Roads in North Korea

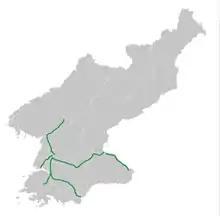
Map of motorways in North Korea in 2014.

The country's first motorway, the Pyongyang-Nampo Motorway, was built in 1978. The first tolls were installed on the Pyongyang-Wonsan motorway in 2018.